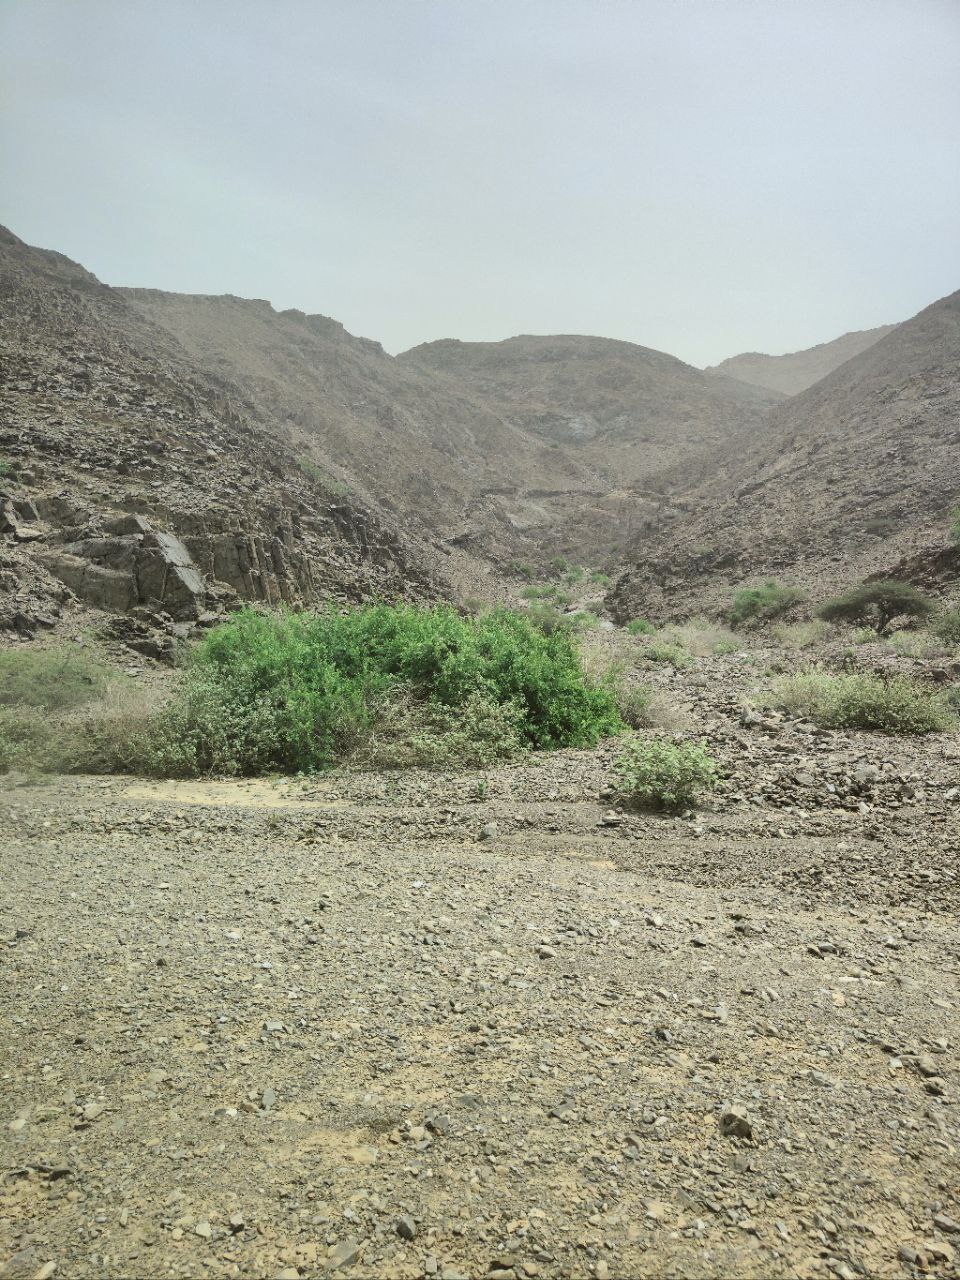
الوصف بالفصحى: مجموعة من التلال و الشجيرات الصغيرة
الوصف بالعامية السودانية: تلال و شوية شجر
التصنيف: Nature & Landscape